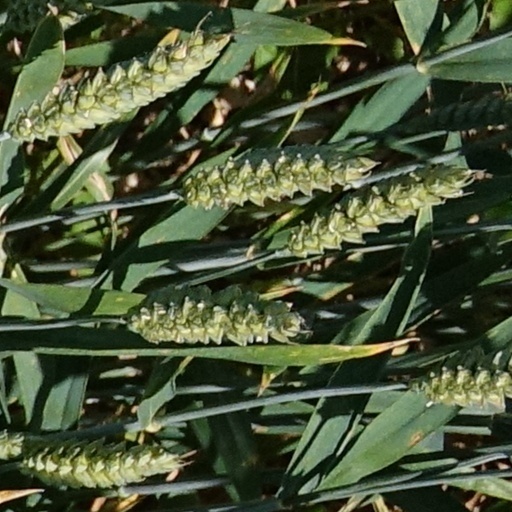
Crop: wheat